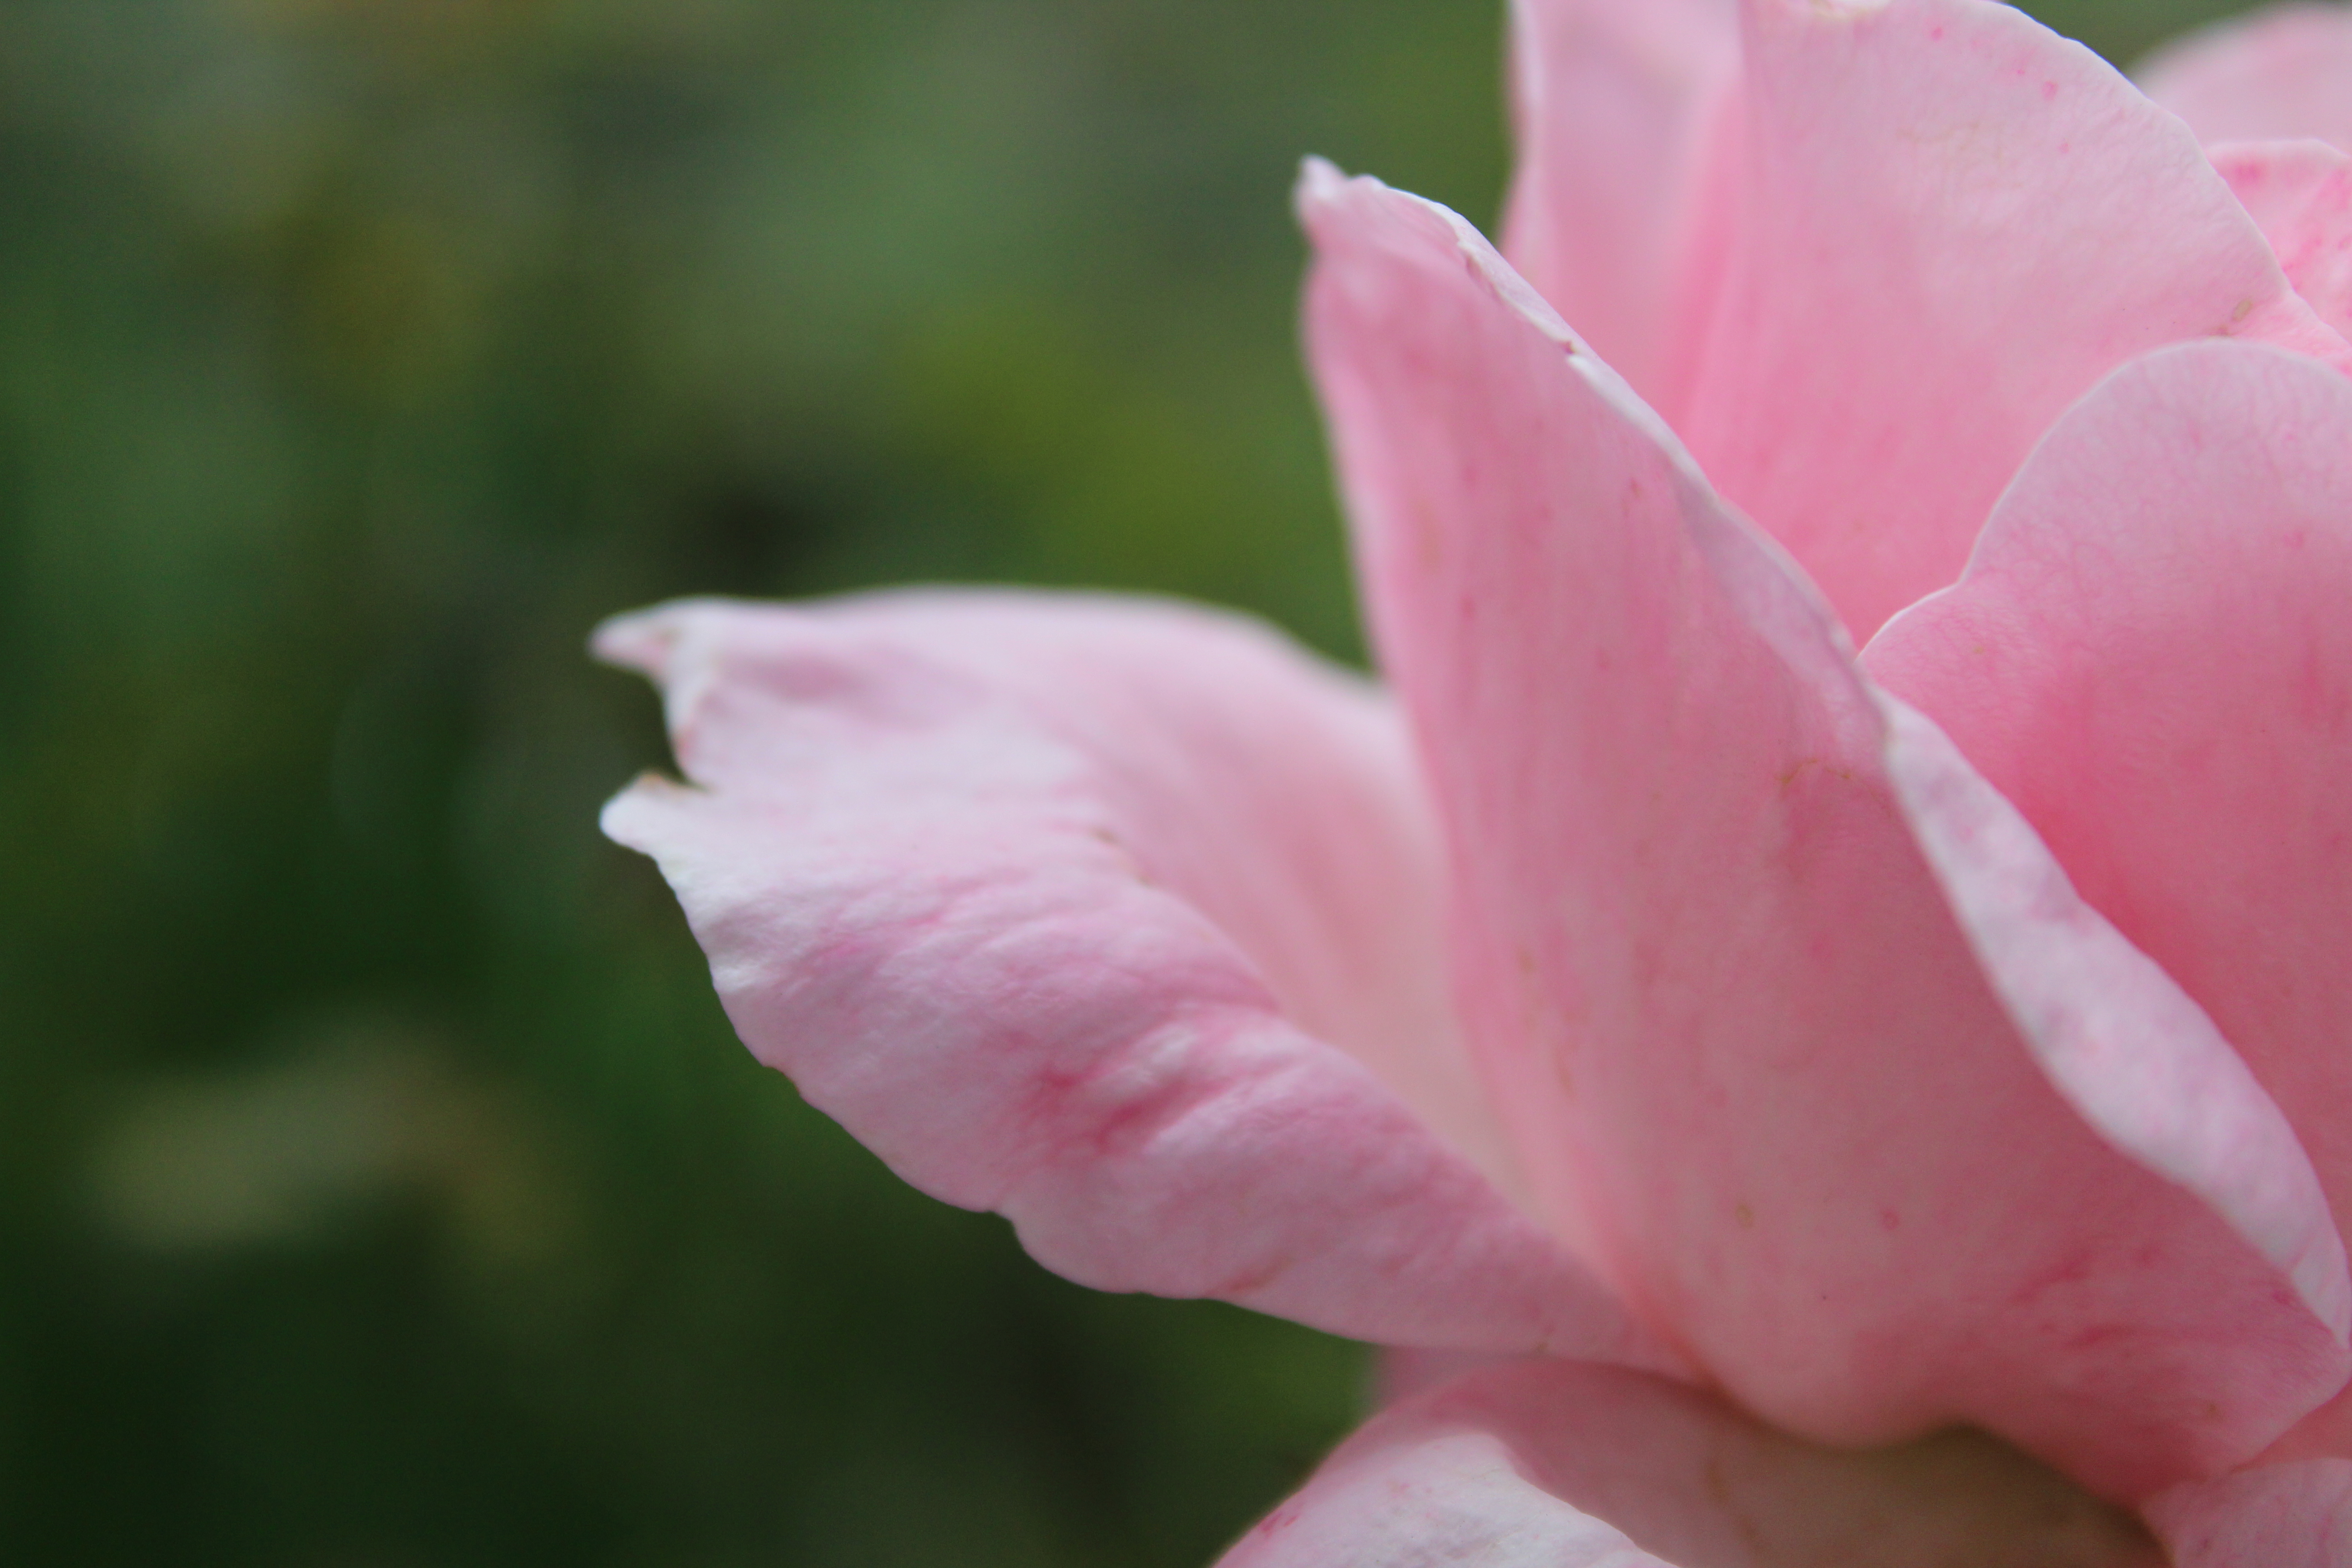
blossom, plant, flower, petal, rose, spring, pink, flora, wildflower, close up, bud, macro photography, flowering plant, garden roses, rose family, herbaceous plant, china rose, plant stem, computer wallpaper, rosa centifolia, rose order